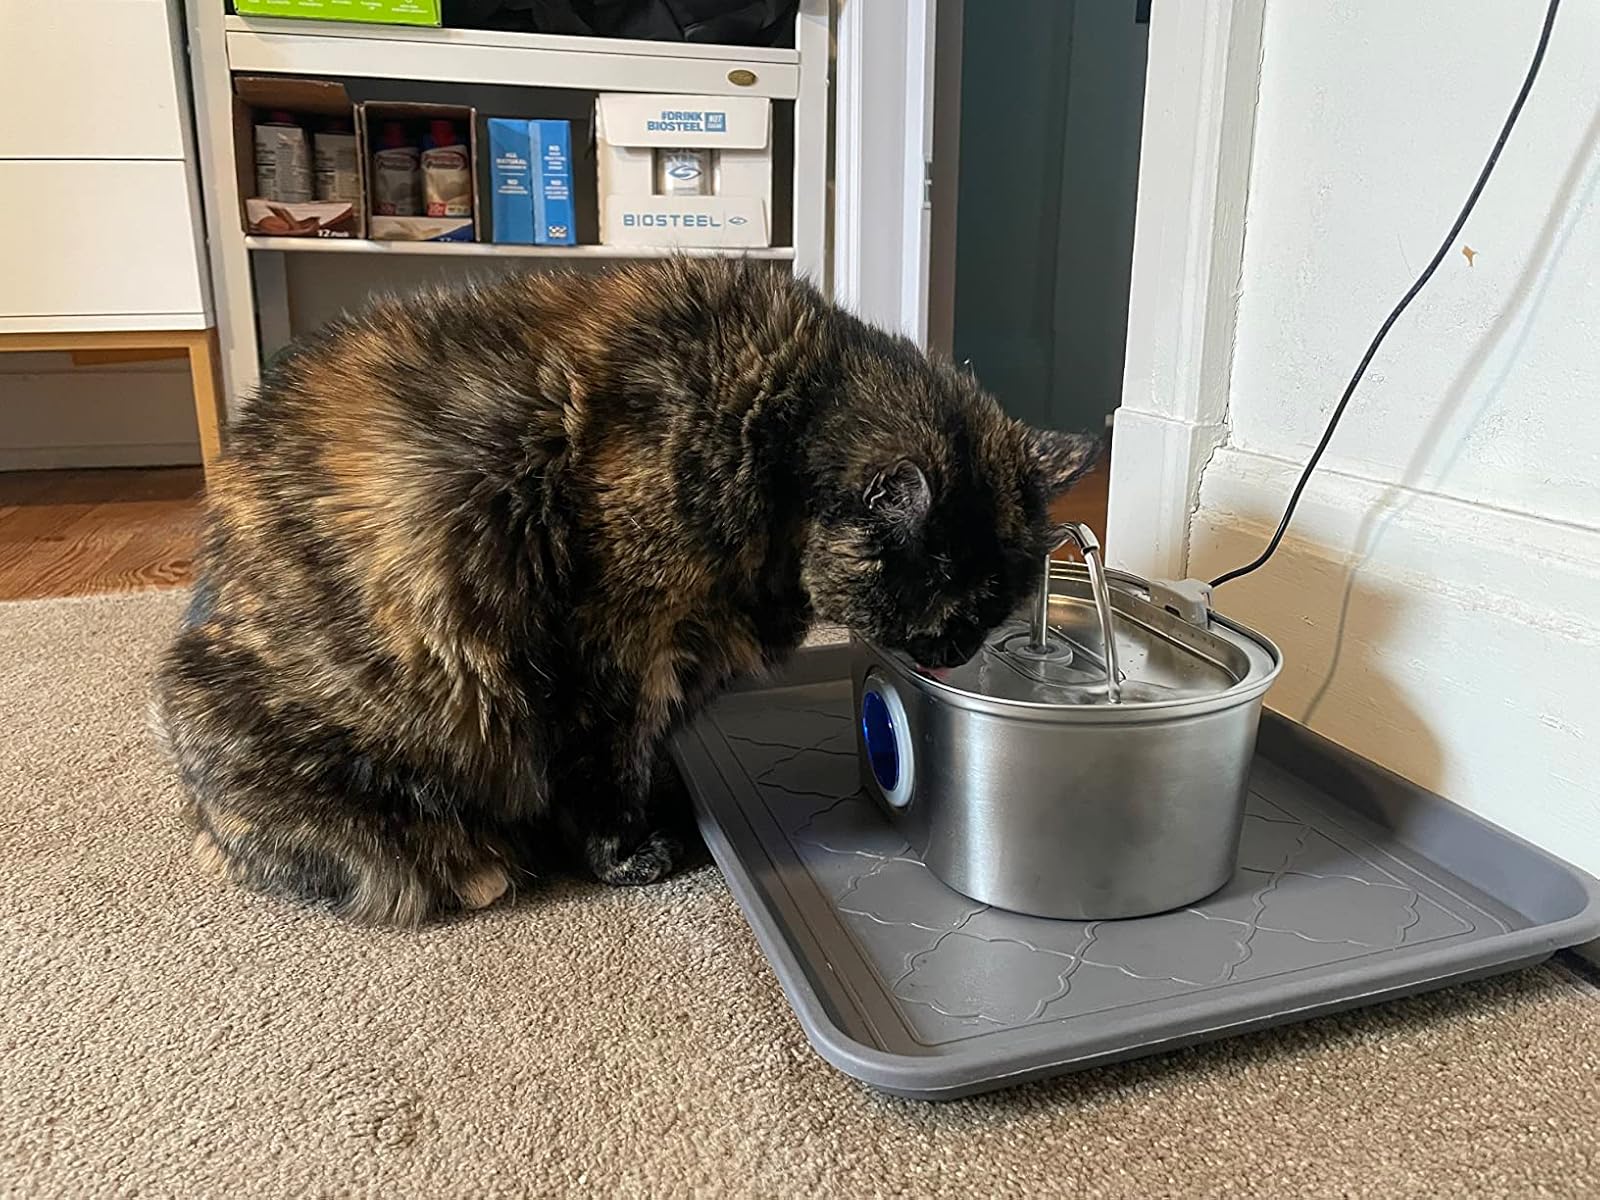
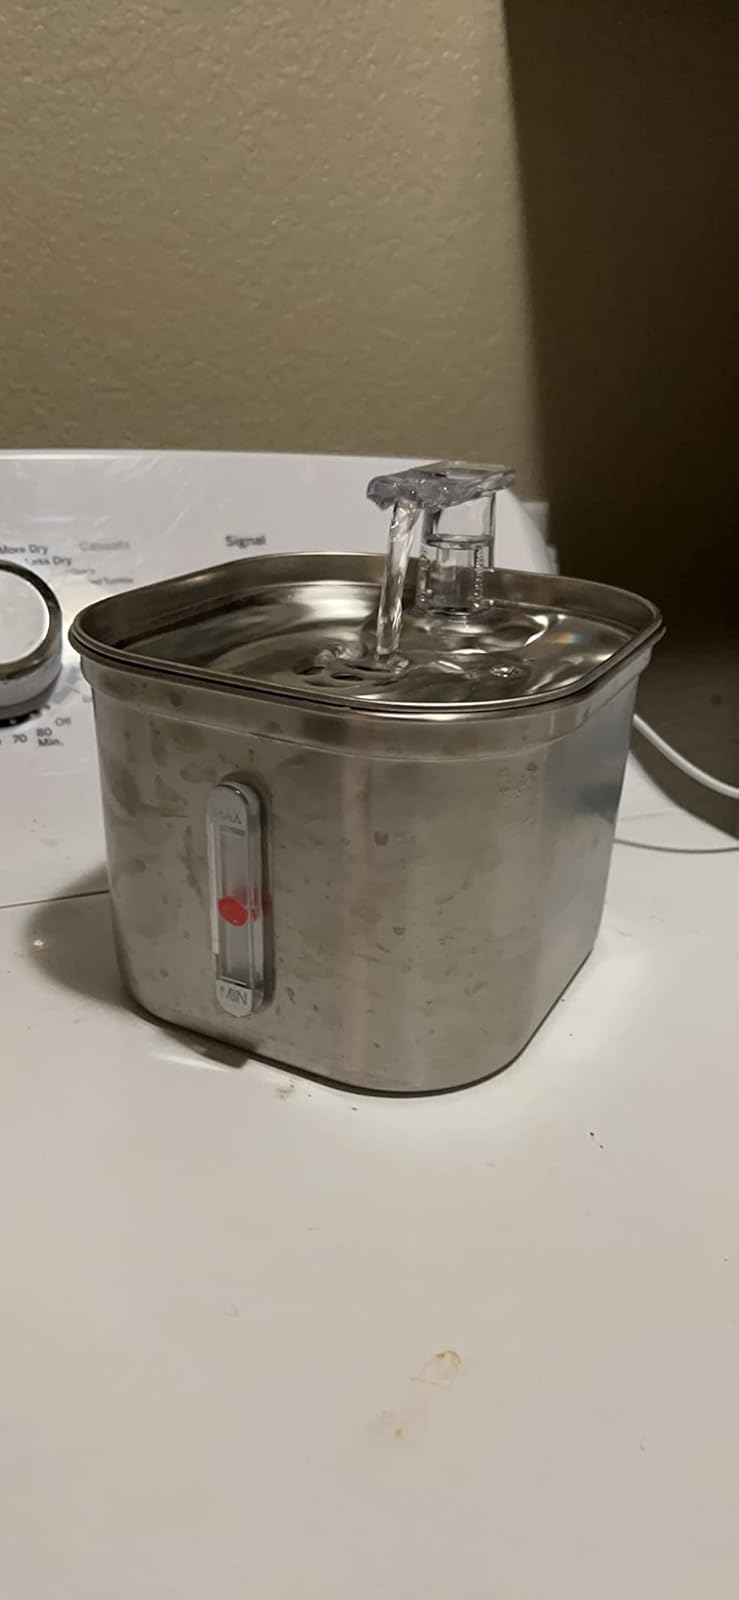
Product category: items_bowl
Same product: no